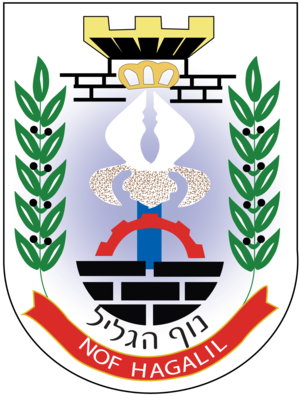
Nof HaGalil, anciennement Nazareth Illit est une ville au nord d'Israël situé près de la ville arabe Nazareth. Sa population est composée pour la plupart d'habitants d'origine juive.